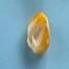
Maize quality: Good